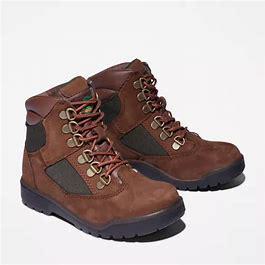
Brand: Timberland
Model: 6 Inch Field